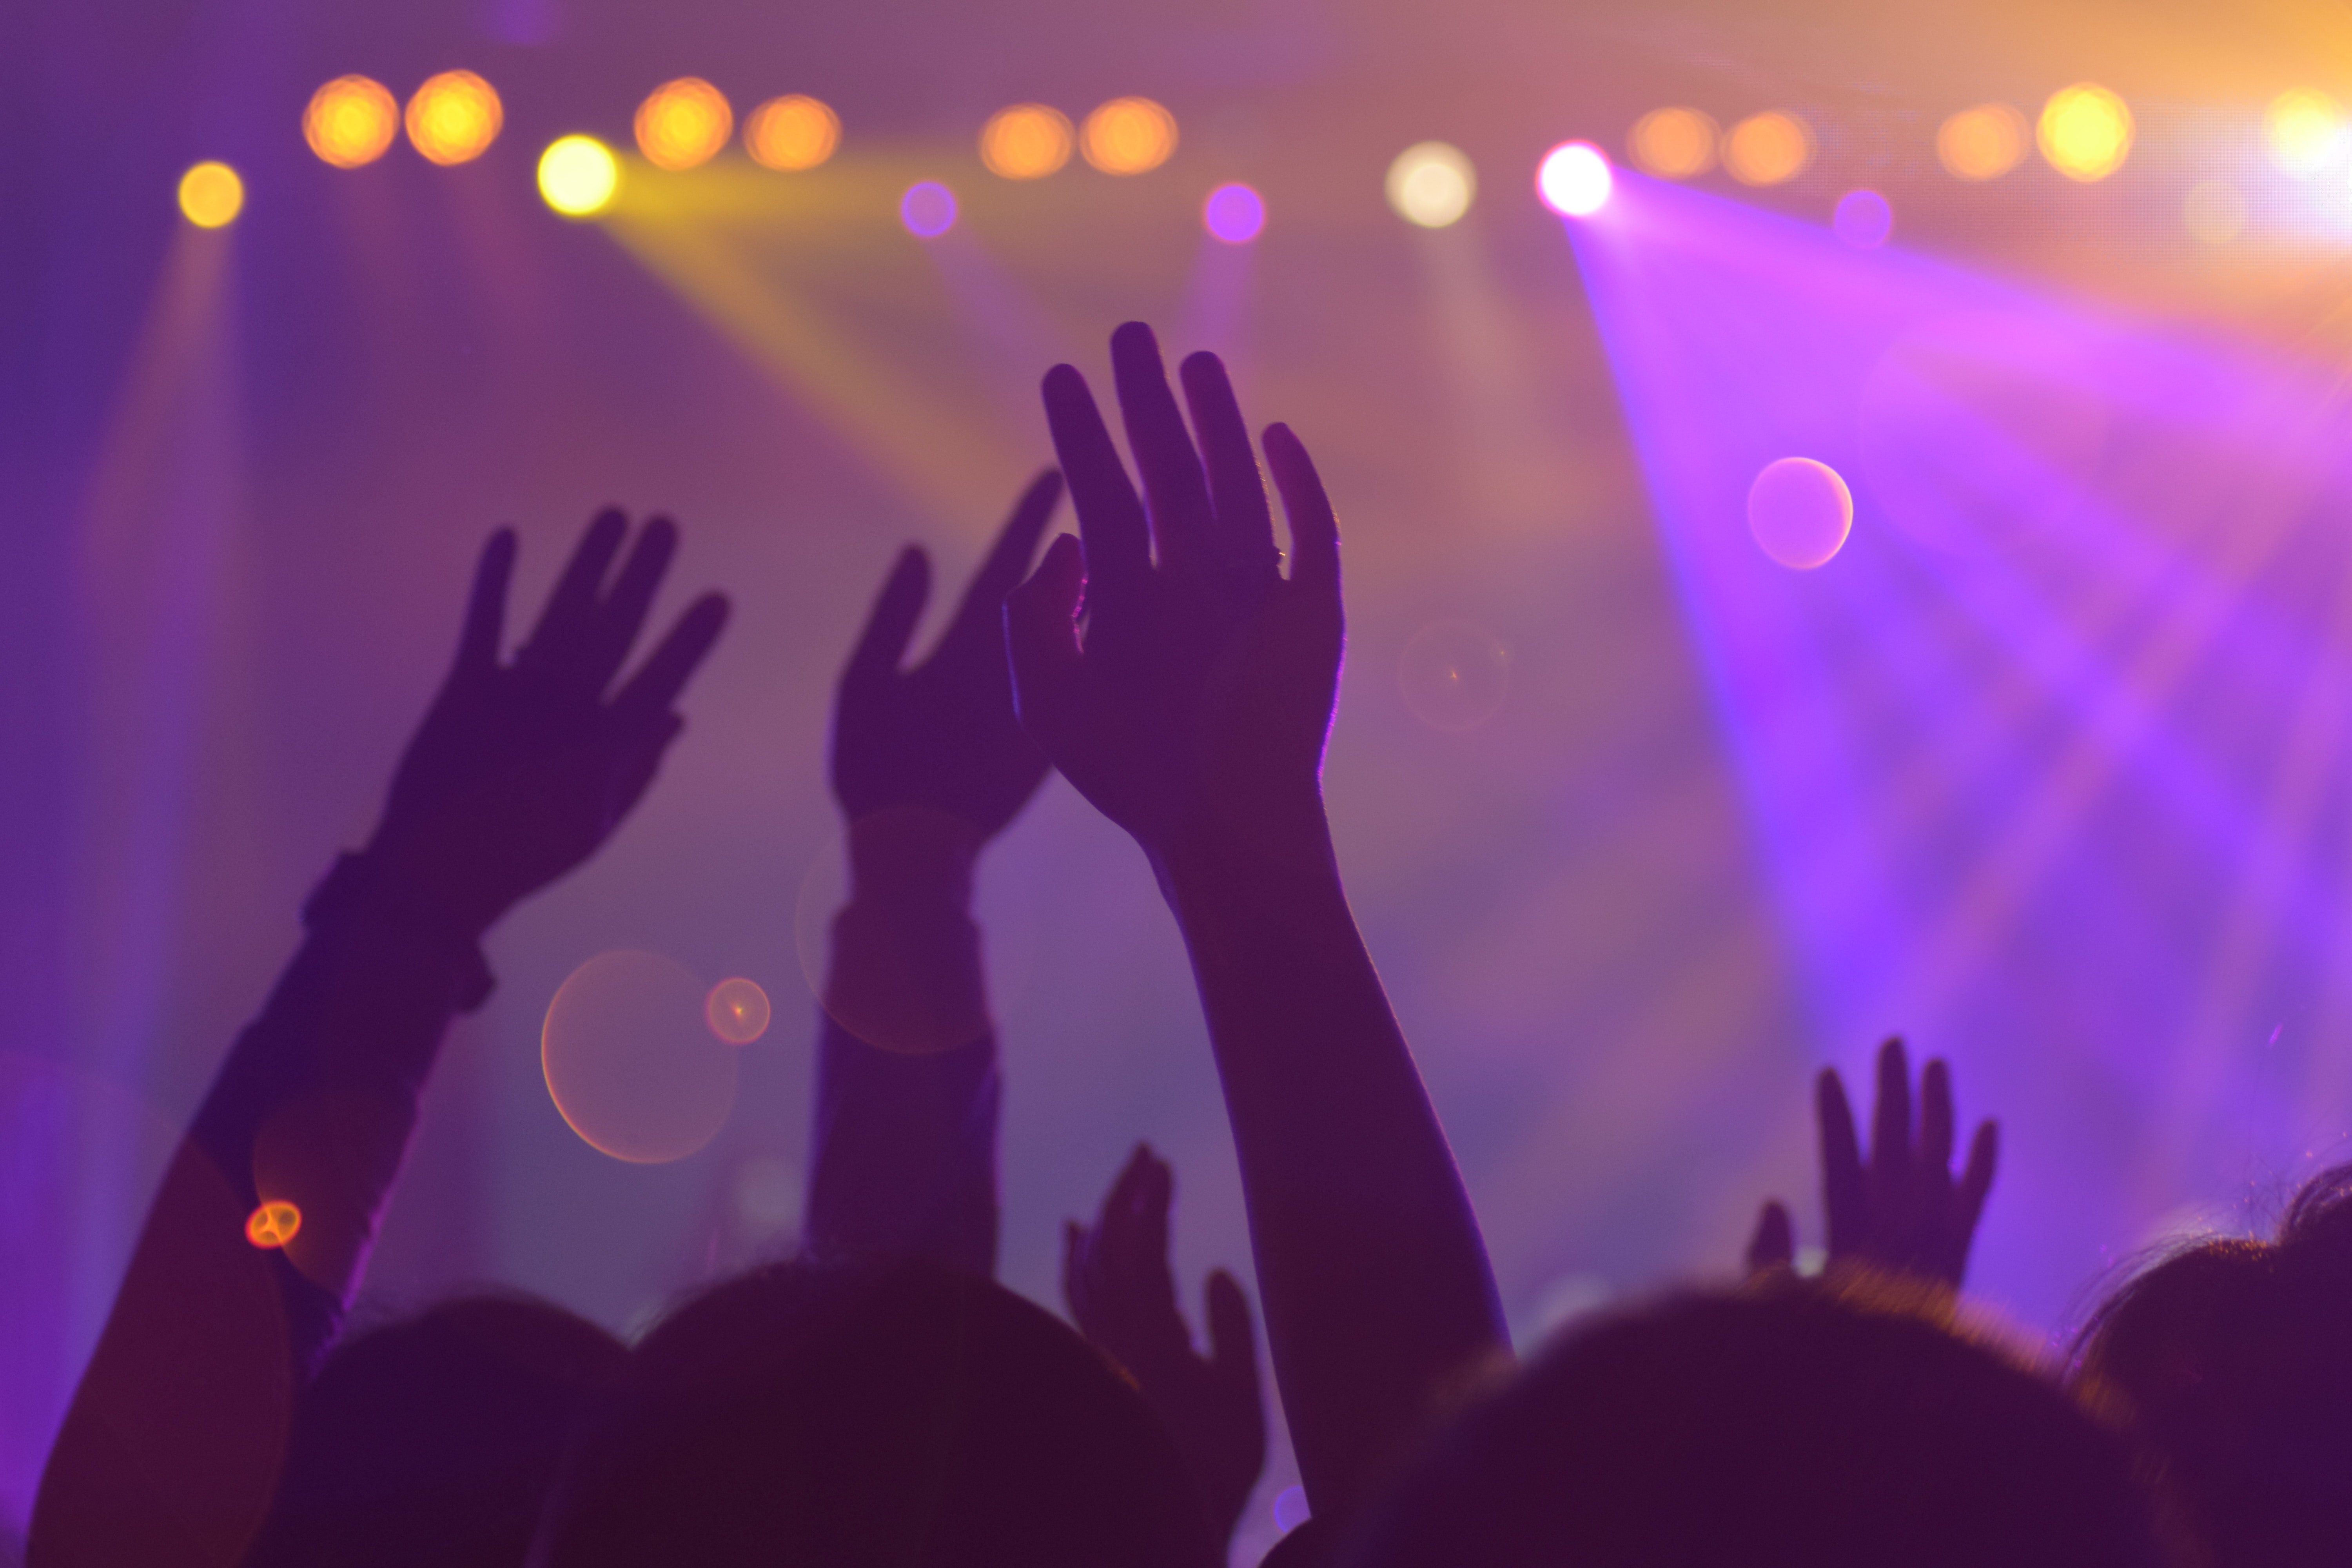
performance, entertainment, concert, rock concert, crowd, purple, performing arts, people, violet, light, event, stage, public event, music, sky, lighting, singing, audience, music venue, music artist, performance art, arm, hand, pop music, song, finger, singer, musician, magenta, cheering, artist, musical ensemble